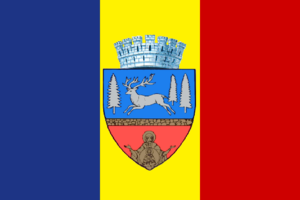
Bacău
Bacău er en by i det nordøstlige Rumænien med 144.307 indbyggere. Byen er hovedstad i et distrikt der også hedder Bacău, i området Moldavien. Desuden ligger den ved foden af bjergkæden Karpaterne.